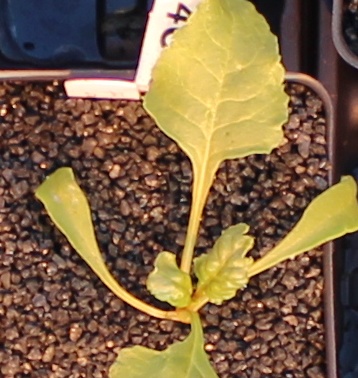
Label: Sugar beet